Kuh Ledesma

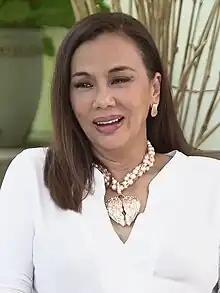
Ledesma in 2023

Maria Socorro "Kuh" Hashim Ledesma (born March 16, 1955) is a Filipino singer and actress. Regarded as “OPM's" "Pop Chanteuse”, she is noted for her "masterful" and "rich distinct vocal style."